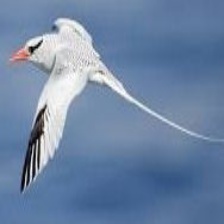
Species: RED BILLED TROPICBIRD
Scientific name: PHAETHON AETHEREU